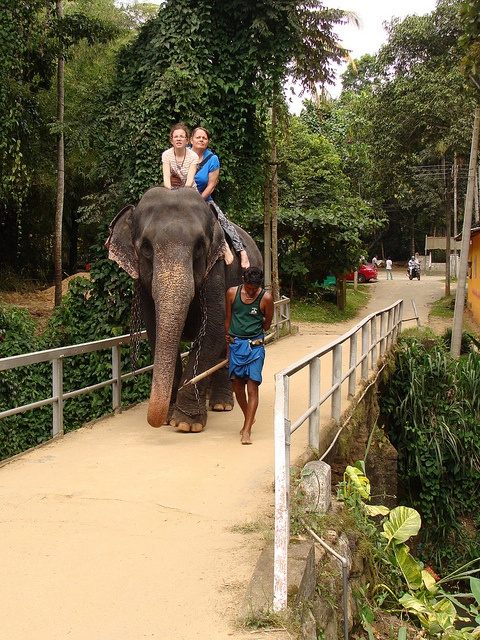
Two people riding on the back of an elephant.
A couple is riding an elephant across a bridge.
Two people riding an elephant over a bridge with the handler in front
Two people riding an elephant over a bridge
The people are taking a ride on a elephant across a short bridge.